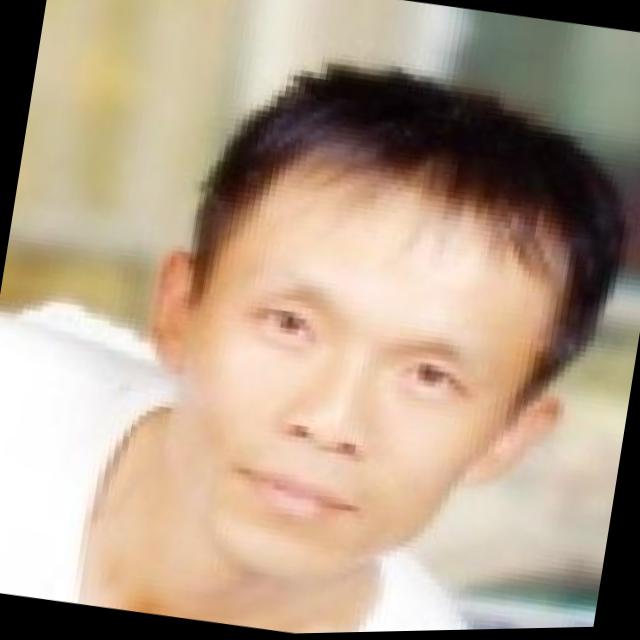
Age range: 21-44